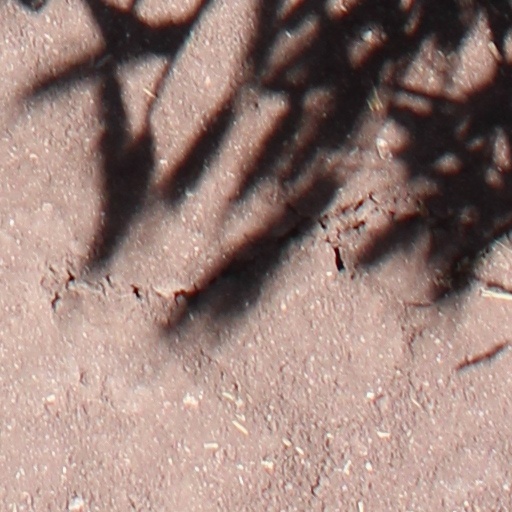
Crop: wheat